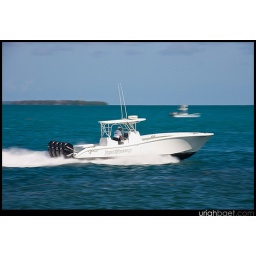
went to the beach on Saturday to relax. we got to snorkel with tropical fish out by the reef formations.